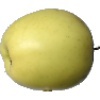
Label: Apple Golden 2